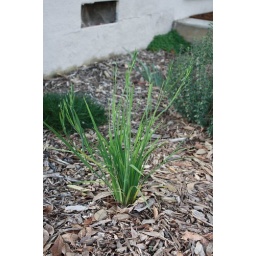
blue-eyed grass we planted as wimpy little near-death blades of green in September